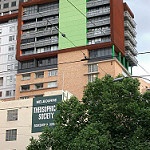
Scene: Outdoor